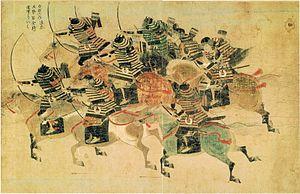
Les deux Rouleaux illustrés des invasions mongoles forment un emaki japonais datant de la fin du XIIIᵉ siècle. Ils font le récit des exploits réels ou supposés d’un samouraï japonais lors des deux tentatives d’invasion du Japon par le puissant empire mongol, épisode sur lequel l’œuvre offre un aperçu historique important.
L'époque de Kamakura est l'une des 14 subdivisions traditionnelles de l'histoire du Japon. Cette période, qui commence en 1185 et s'achève en 1333, est placée sous l'autorité politique du shogunat de Kamakura. Elles constitue la première partie du « Moyen Âge » de l'histoire japonaise, qui va jusqu'à la fin du XVIᵉ siècle.